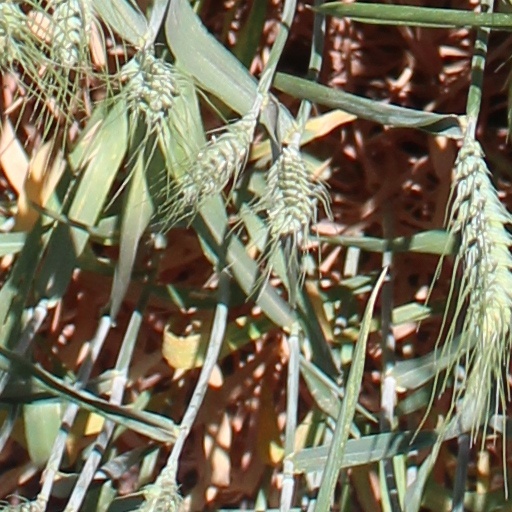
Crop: wheat